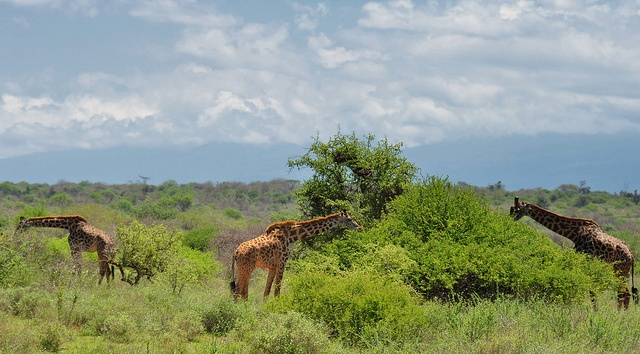
three giraffes are feeding on tree top foliage.
Three adult giraffes eating out in the wilderness
The giraffes are eating from the many tall trees.
Three giraffes grazing on a sunny day.
Some very tall giraffes in a big green area eating.